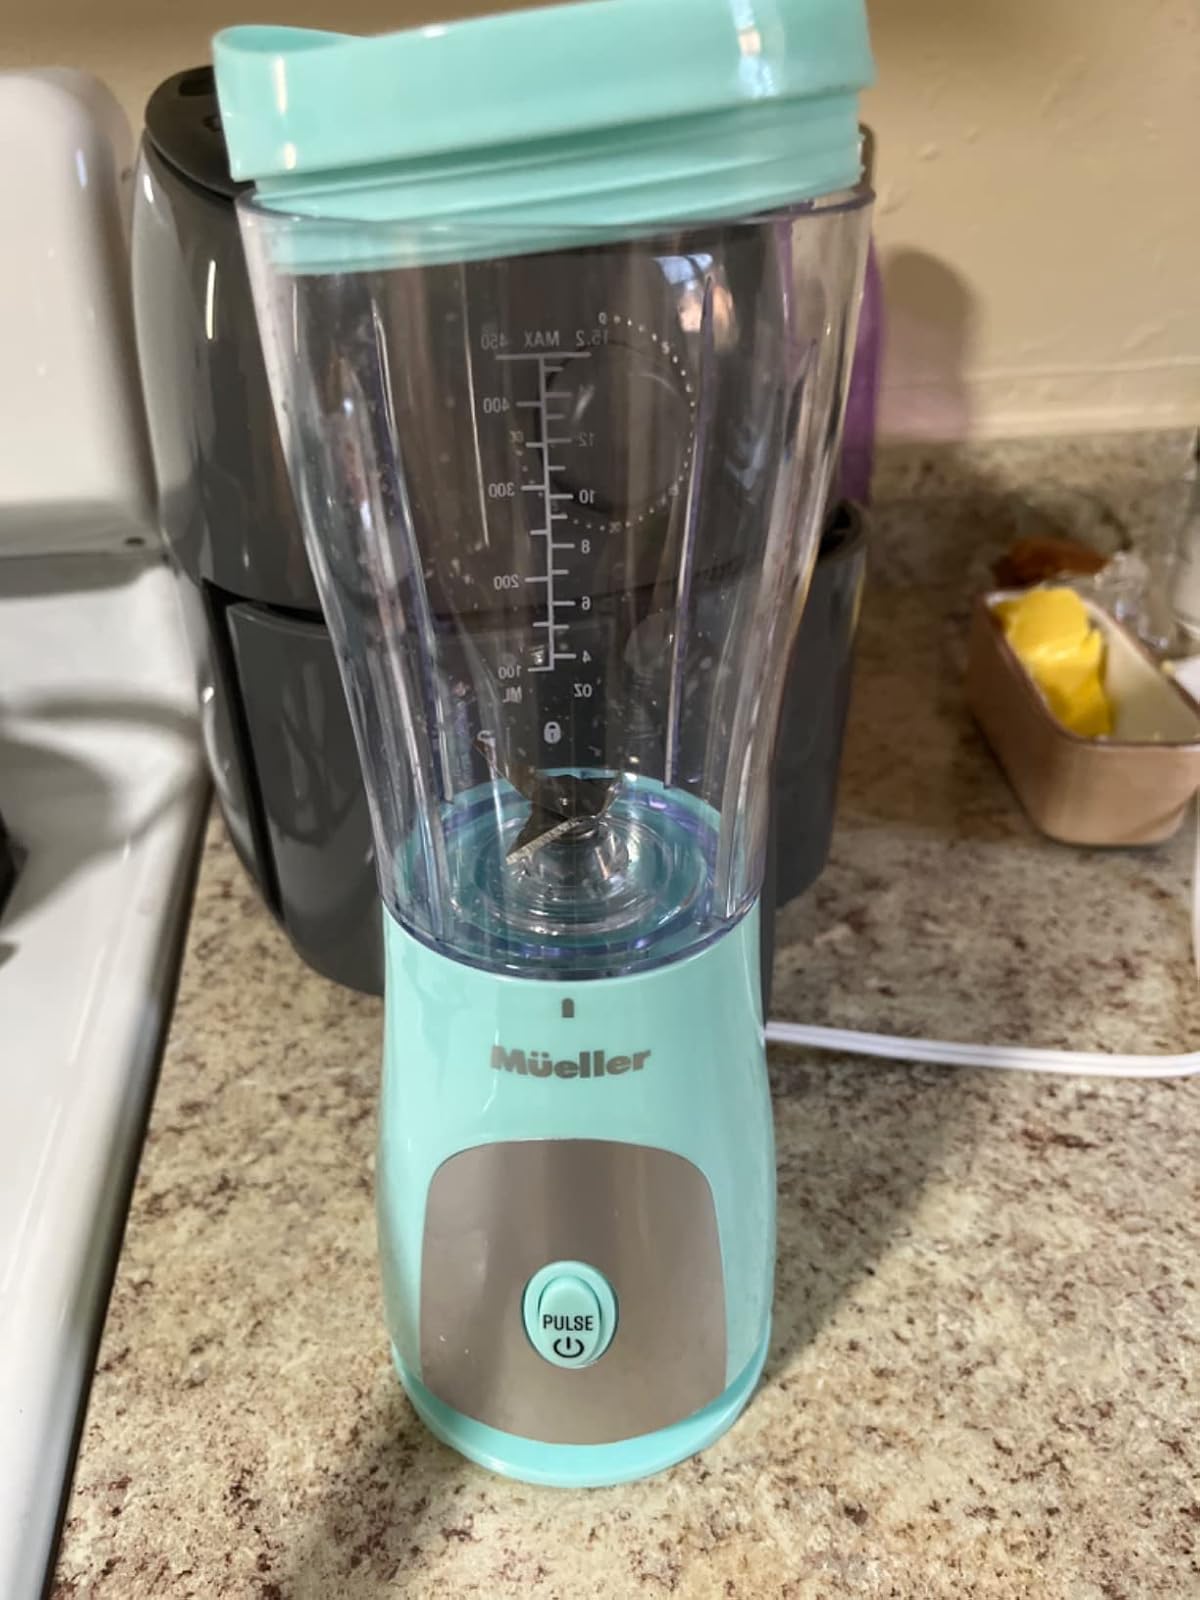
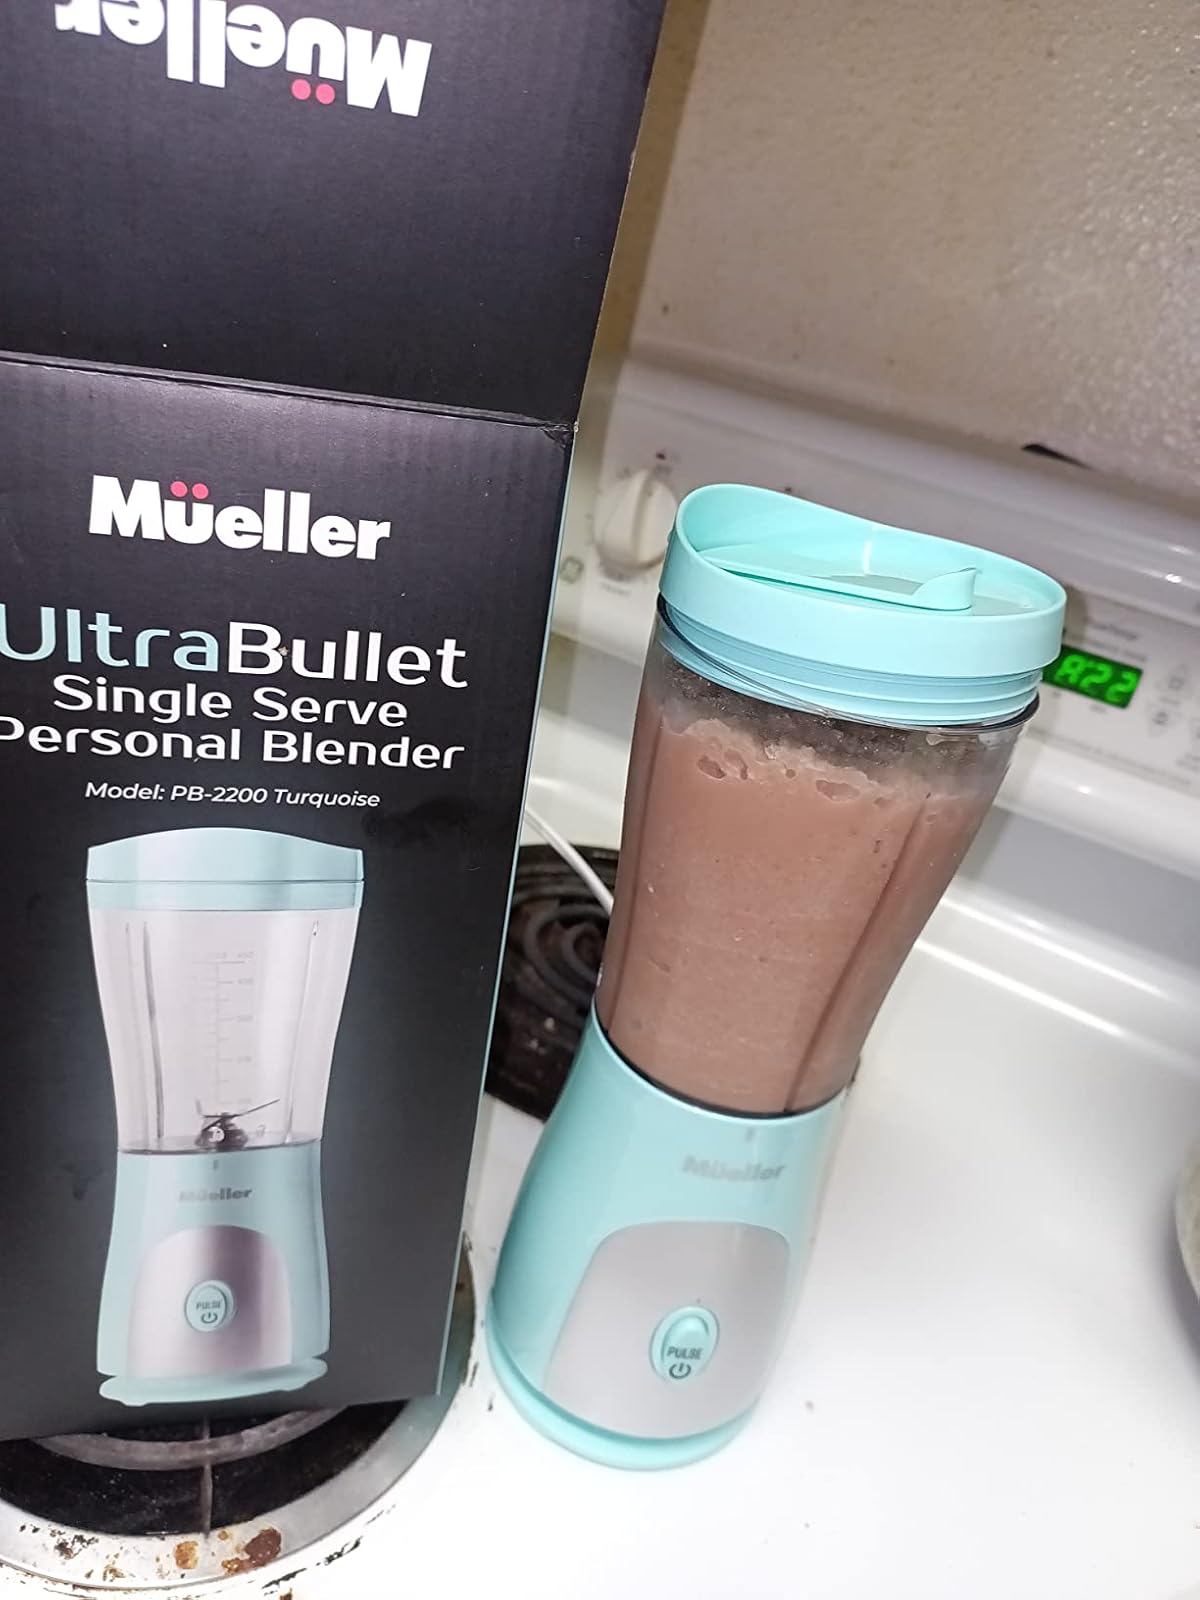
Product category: items_blender
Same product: yes